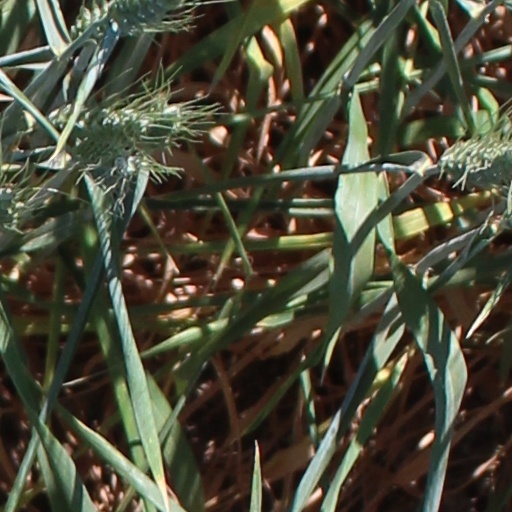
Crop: wheat